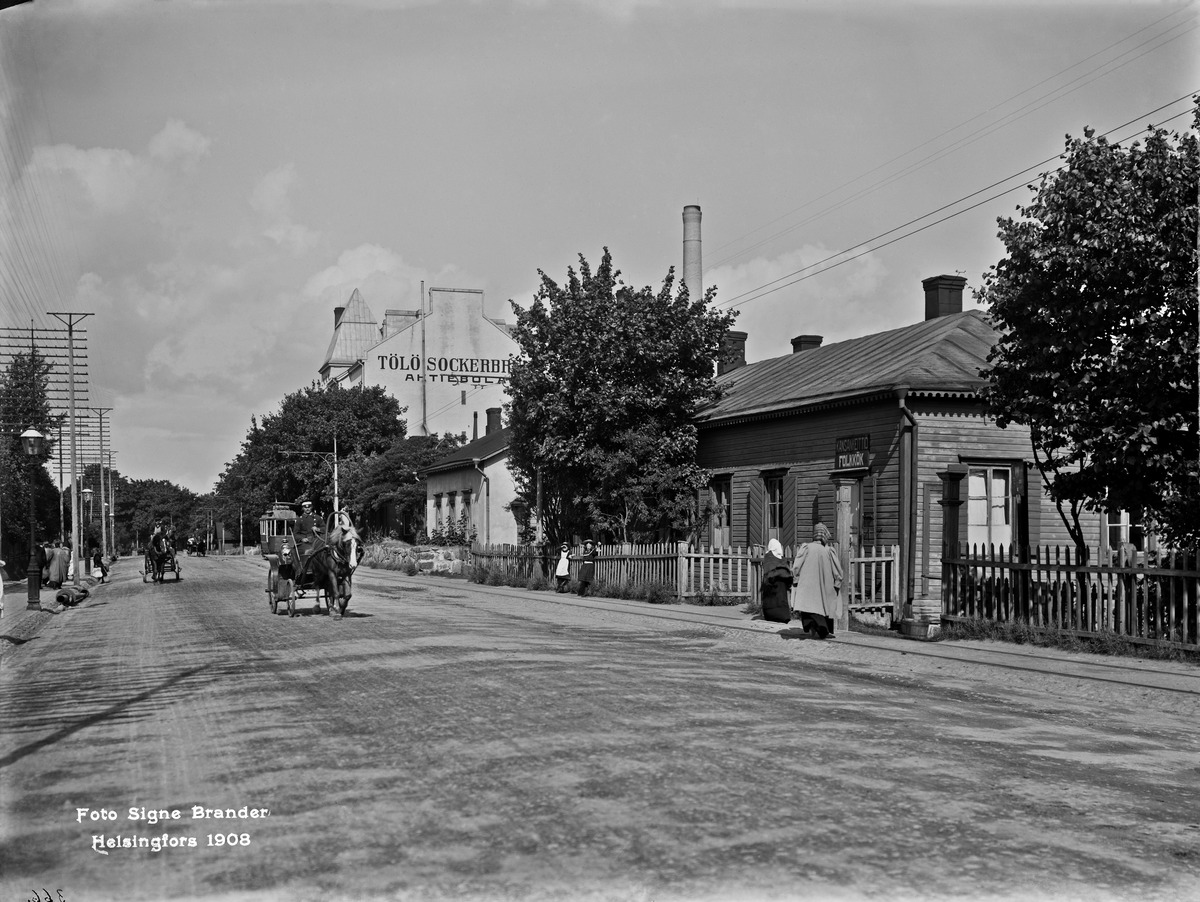
Läntinen Viertotie 5, 7 (= Mannerheimintie 13, 15 )
sisällön kuvaus: Läntinen Viertotie 5, 7 (= Mannerheimintie 13, 15 ).  Viertotie no 5:ssä Kansankeittiö (= Hesperian huvila 61 A) . Töölön sokeritehdas. mustavalkoinen
Kuvaaja: Brander, Signe, valokuvaaja
Ajankohta: kuvausaika 1908
Paikka: Suomi, Uusimaa, Helsinki, Töölö Helsinki, Taka-Töölö Helsinki, Mannerheimintie 15
Aiheet: Kansankeittiö, hevosajoneuvot, raitiotiet, liikenneväylät